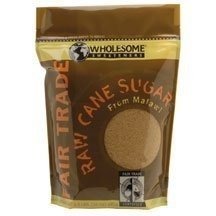
Item Name: Wholesome Sweeteners Fair Trade Raw Cane Sugar, 24-Ounce Pouches (Pack of 12) ( Value Bulk Multi-pack)
Value: 288.0
Unit: Ounce

Price: 5.49